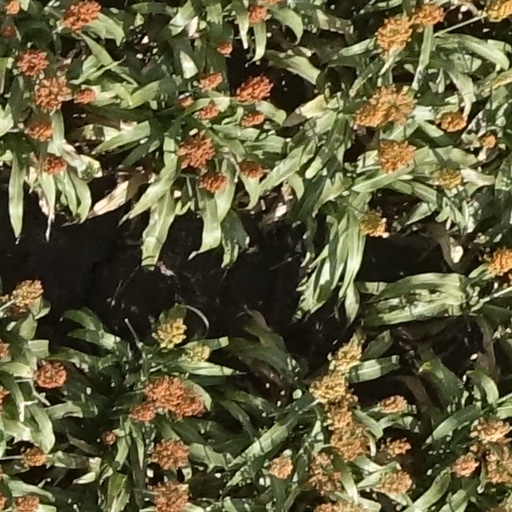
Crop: sorghum